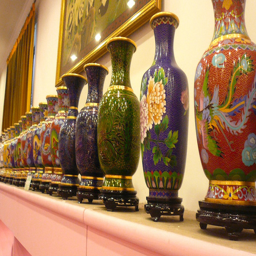
Colorful vases are on display on a ledge.
a close up of a number of vases on a shelf
The beautiful vases are being displayed for others to see
Large assortment of decorated vases on shelf on display.
Several vases lined up on a shelf beside each other.